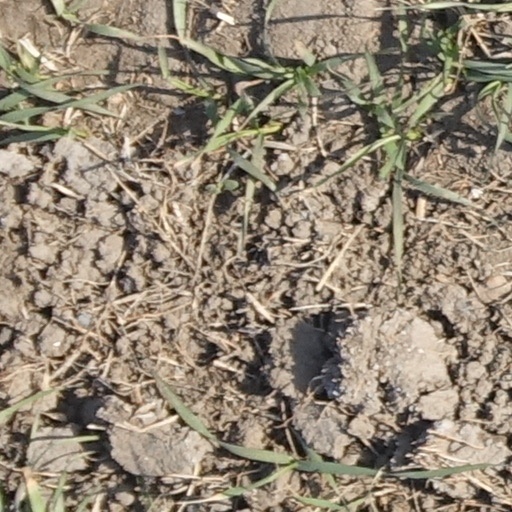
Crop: wheat